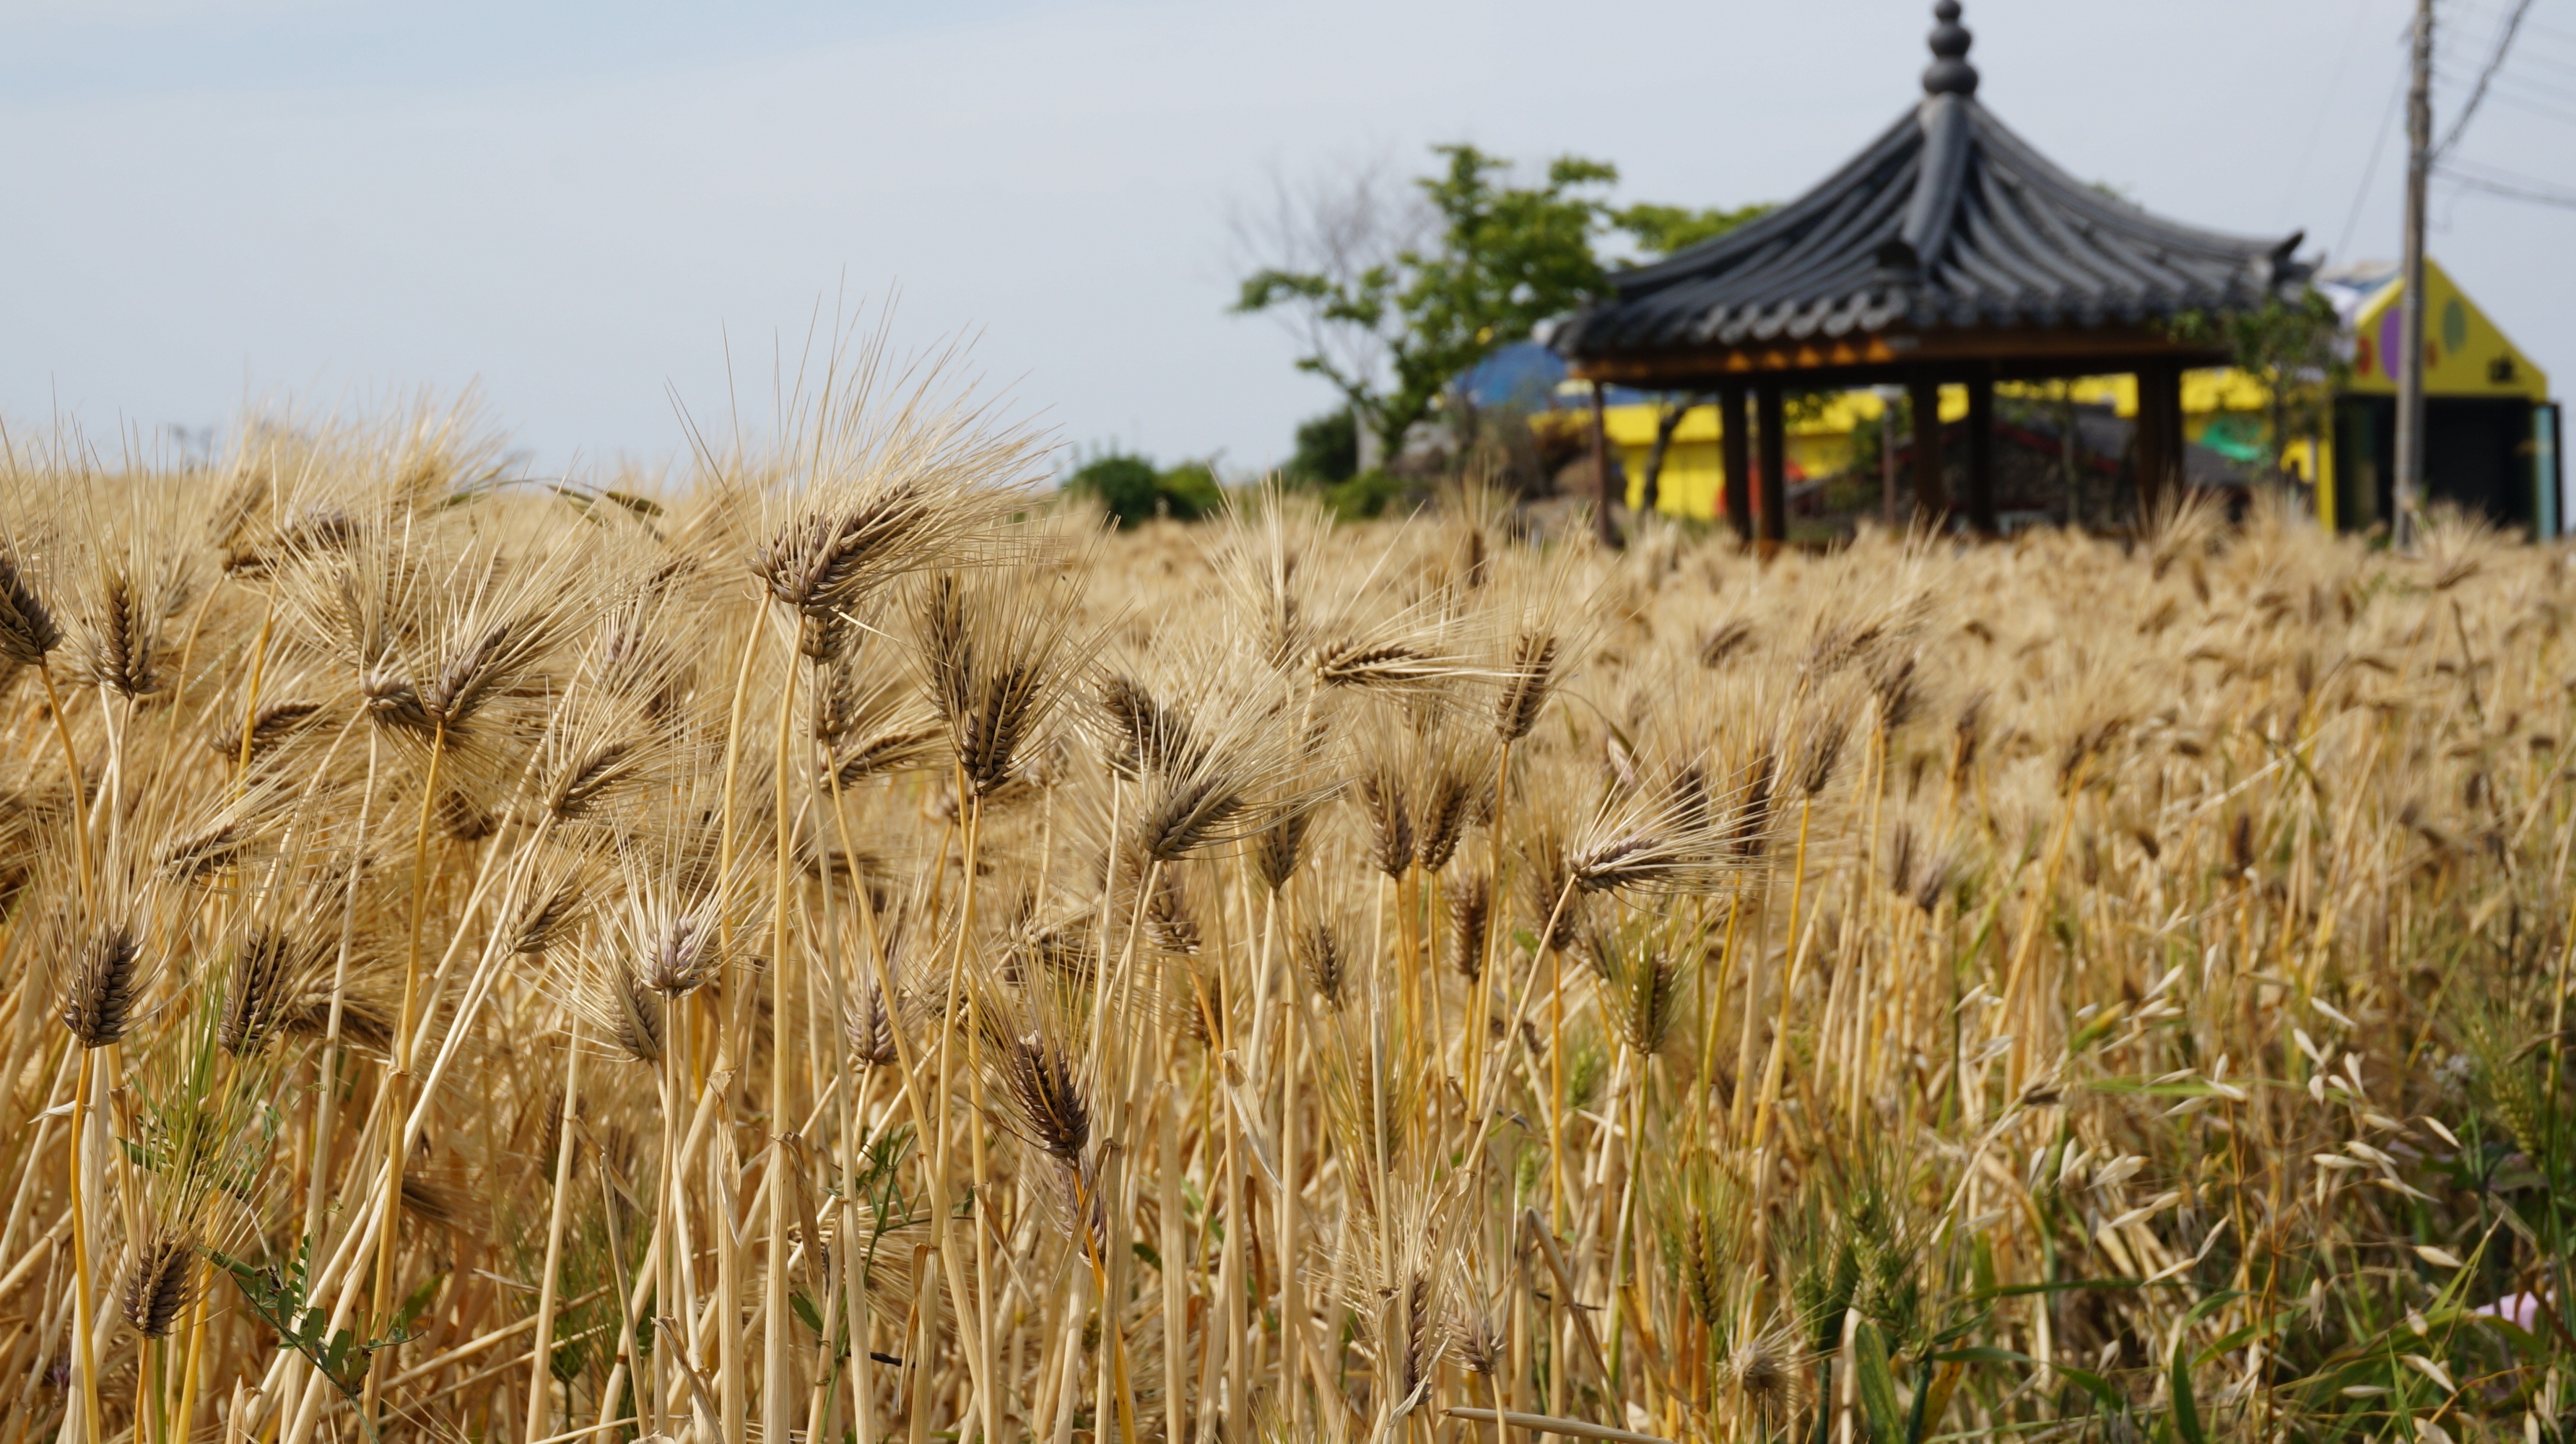
landscape, plant, field, wheat, prairie, reed, pool, food, crop, autumn, agriculture, rural area, paddy field, flowering plant, jeju island, commodity, grass family, land plant, food grain